Danny Woodhead

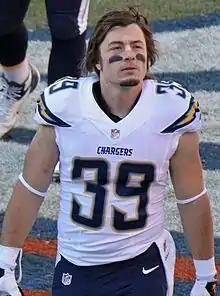
Woodhead with the Chargers in 2014

Daniel Jacob Henry Woodhead (born January 25, 1985) is an American amateur golfer and former professional football player. He played college football as a running back for the Chadron State Eagles and was signed by the New York Jets of the National Football League (NFL) as an undrafted free agent in 2008. He also played for the New England Patriots, San Diego Chargers and Baltimore Ravens.